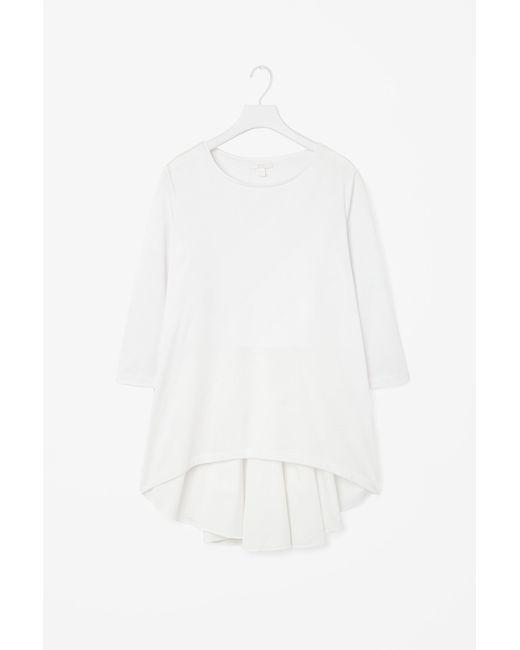
Weißes modisches Design-Oberteil für Damen mit Rundhalsausschnitt, modische Oberarm-Hand